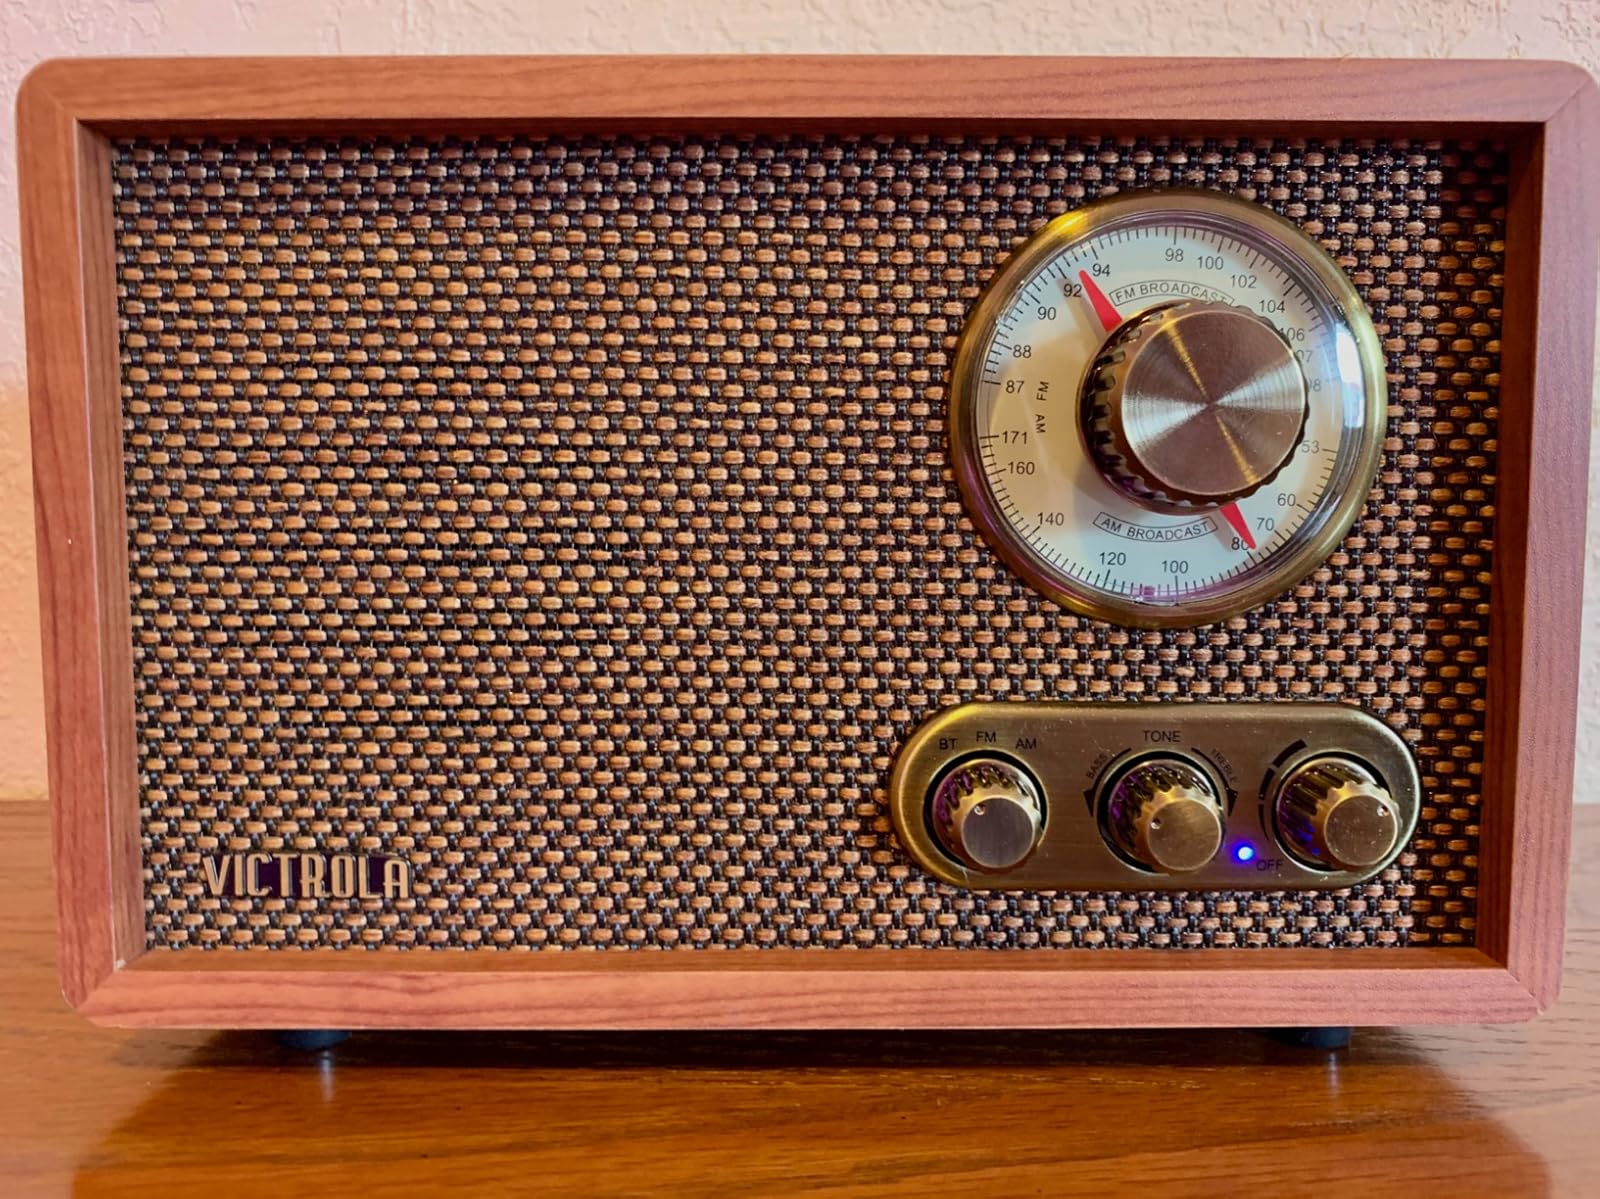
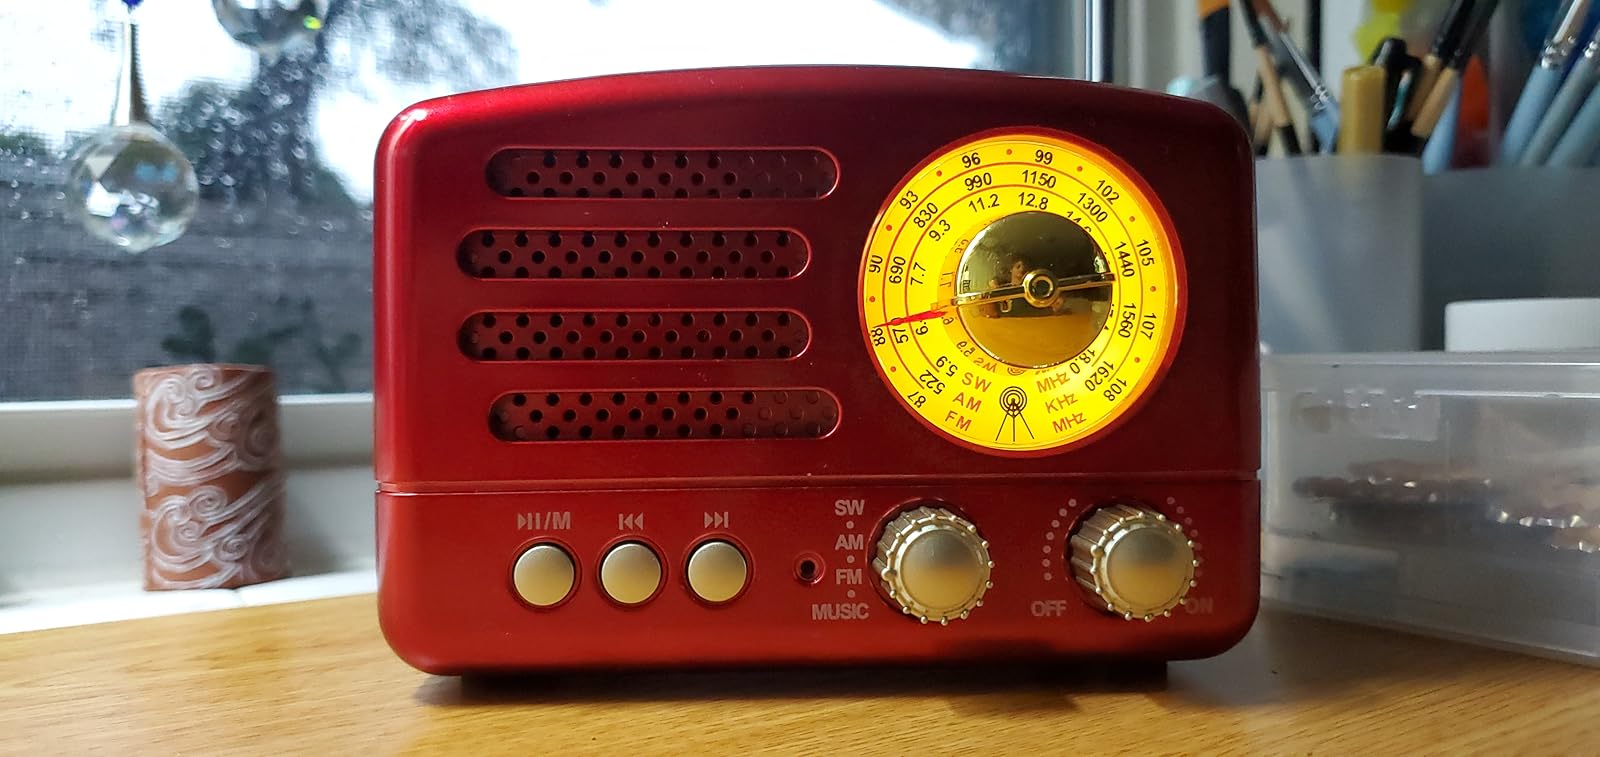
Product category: radio
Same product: no